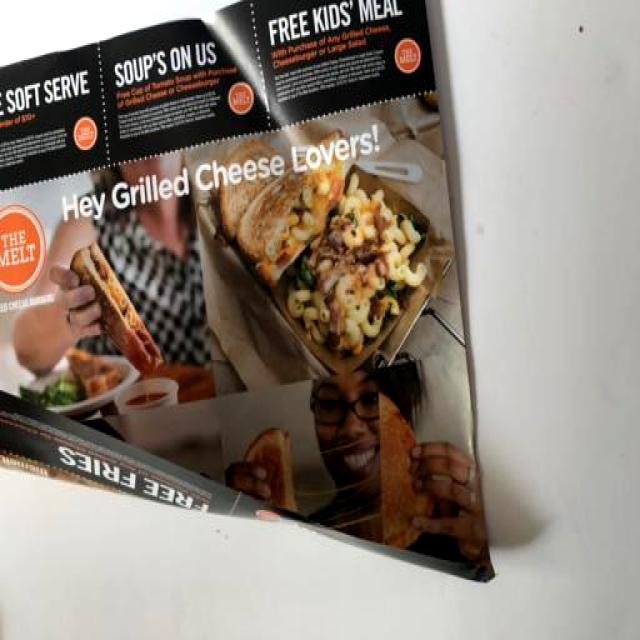
Label: Paper